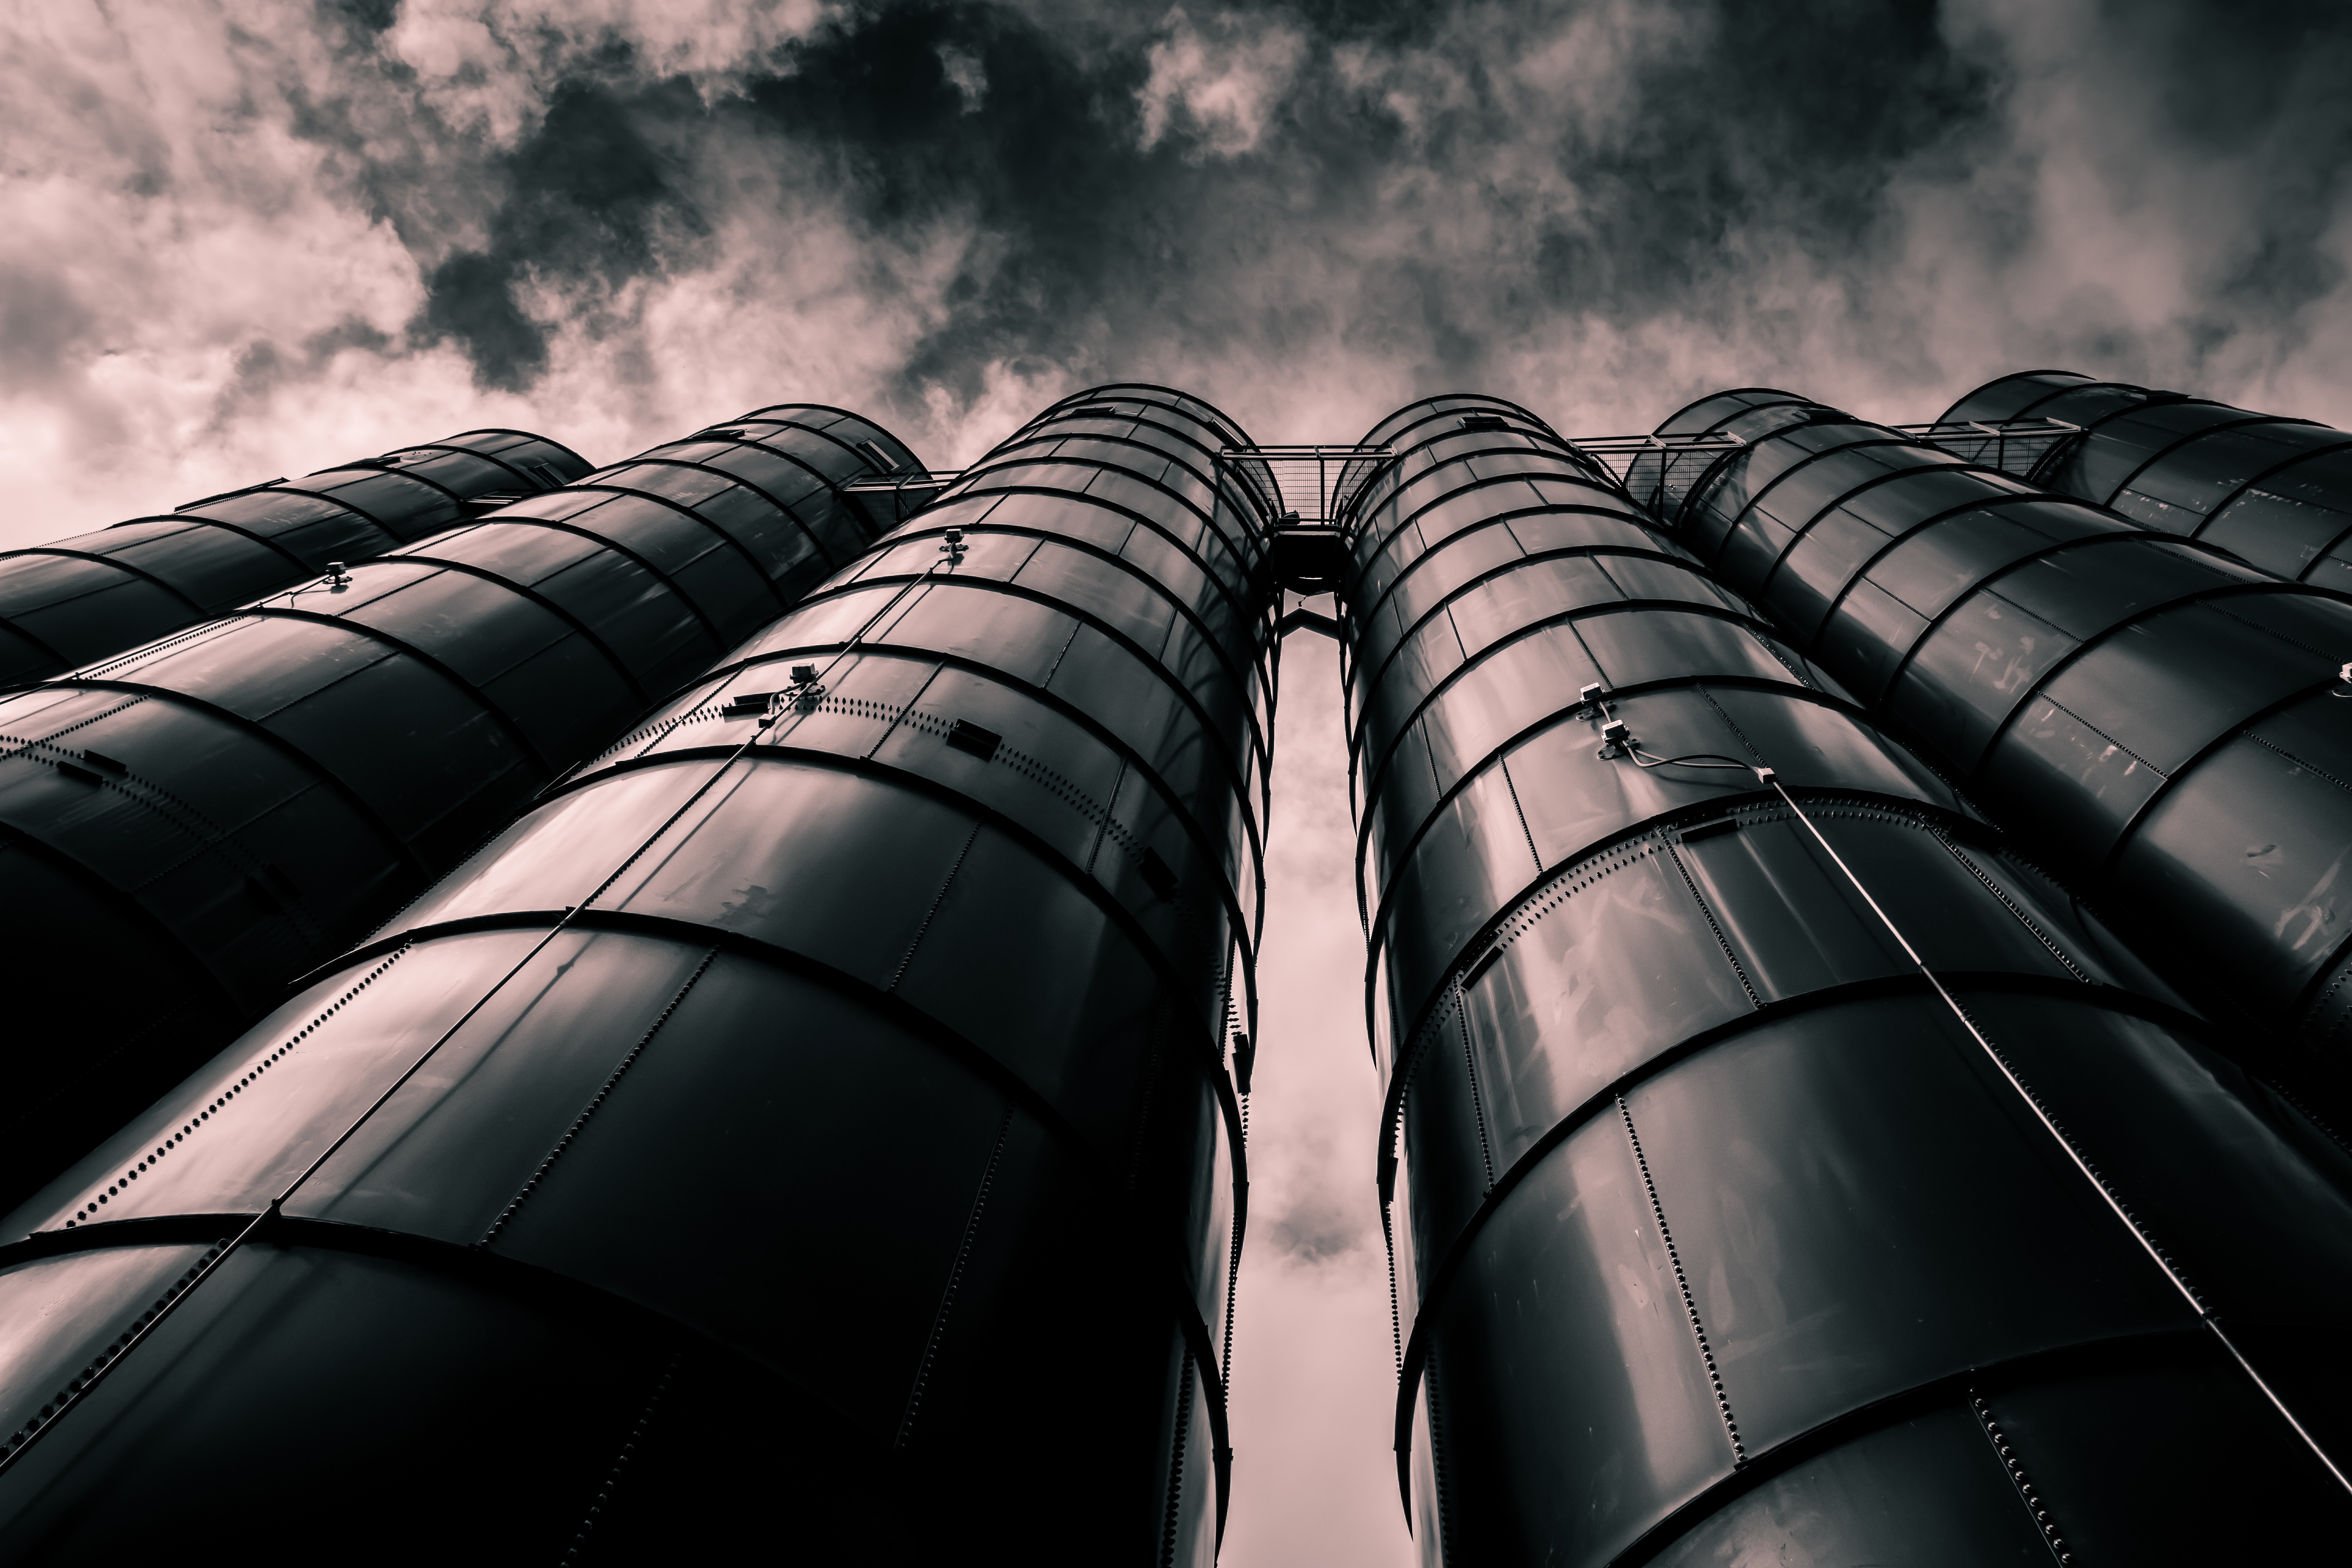
architecture, sky, tire, metal, automotive wheel system, silo, automotive tire, photography, cloud, steel, gas, wheel